1585 Broadway

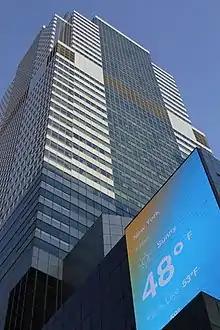
View from 47th Street and Broadway

At the end of December 1991, Solomon Equities filed a Chapter 11 bankruptcy petition for 1585 Broadway, having not signed a single tenant for the building in the previous three years. In that time, the building's only tenant, Proskauer Rose, had never paid rent. 1585 Broadway had $231 million in assets and $482 million in debt, and it was losing $1.9 million monthly. As a result of the Chapter 11 filing, the foreclosure proceedings on the building were placed on hold, and David Solomon was relieved of his duty to pay $3.4 million in property taxes. Proskauer Rose then sued the Solomons, as well as the eight banks that held the building's debt, for not having finished the building. The parties were forming a settlement by April 1992.